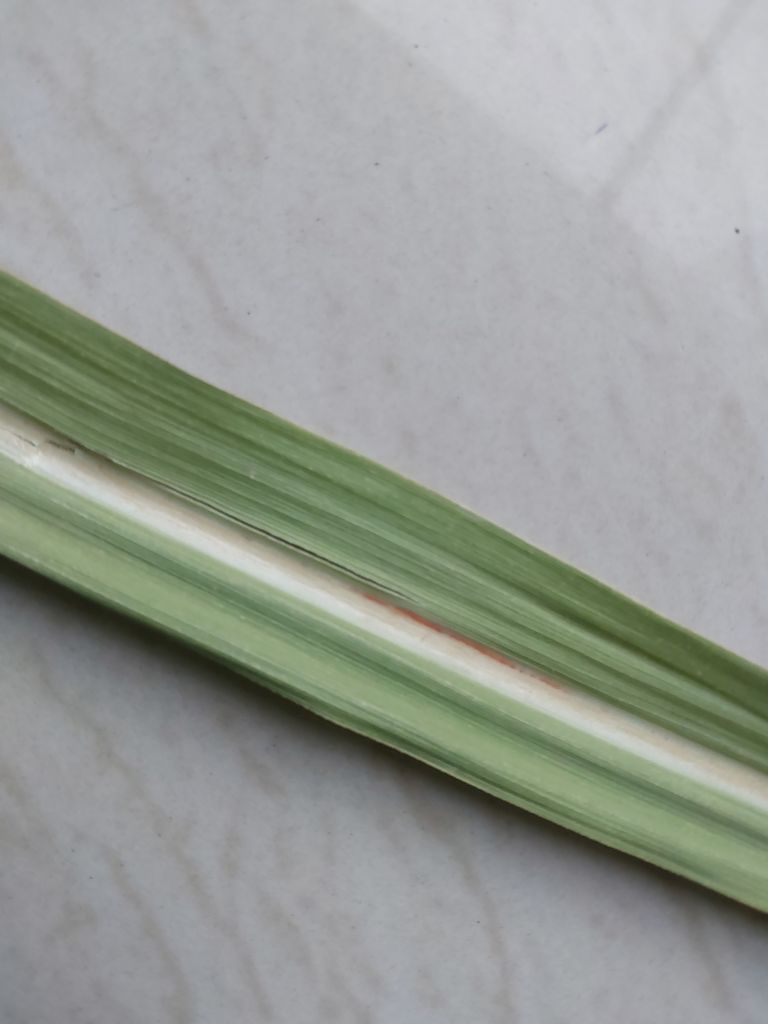
Label: Brown Spot